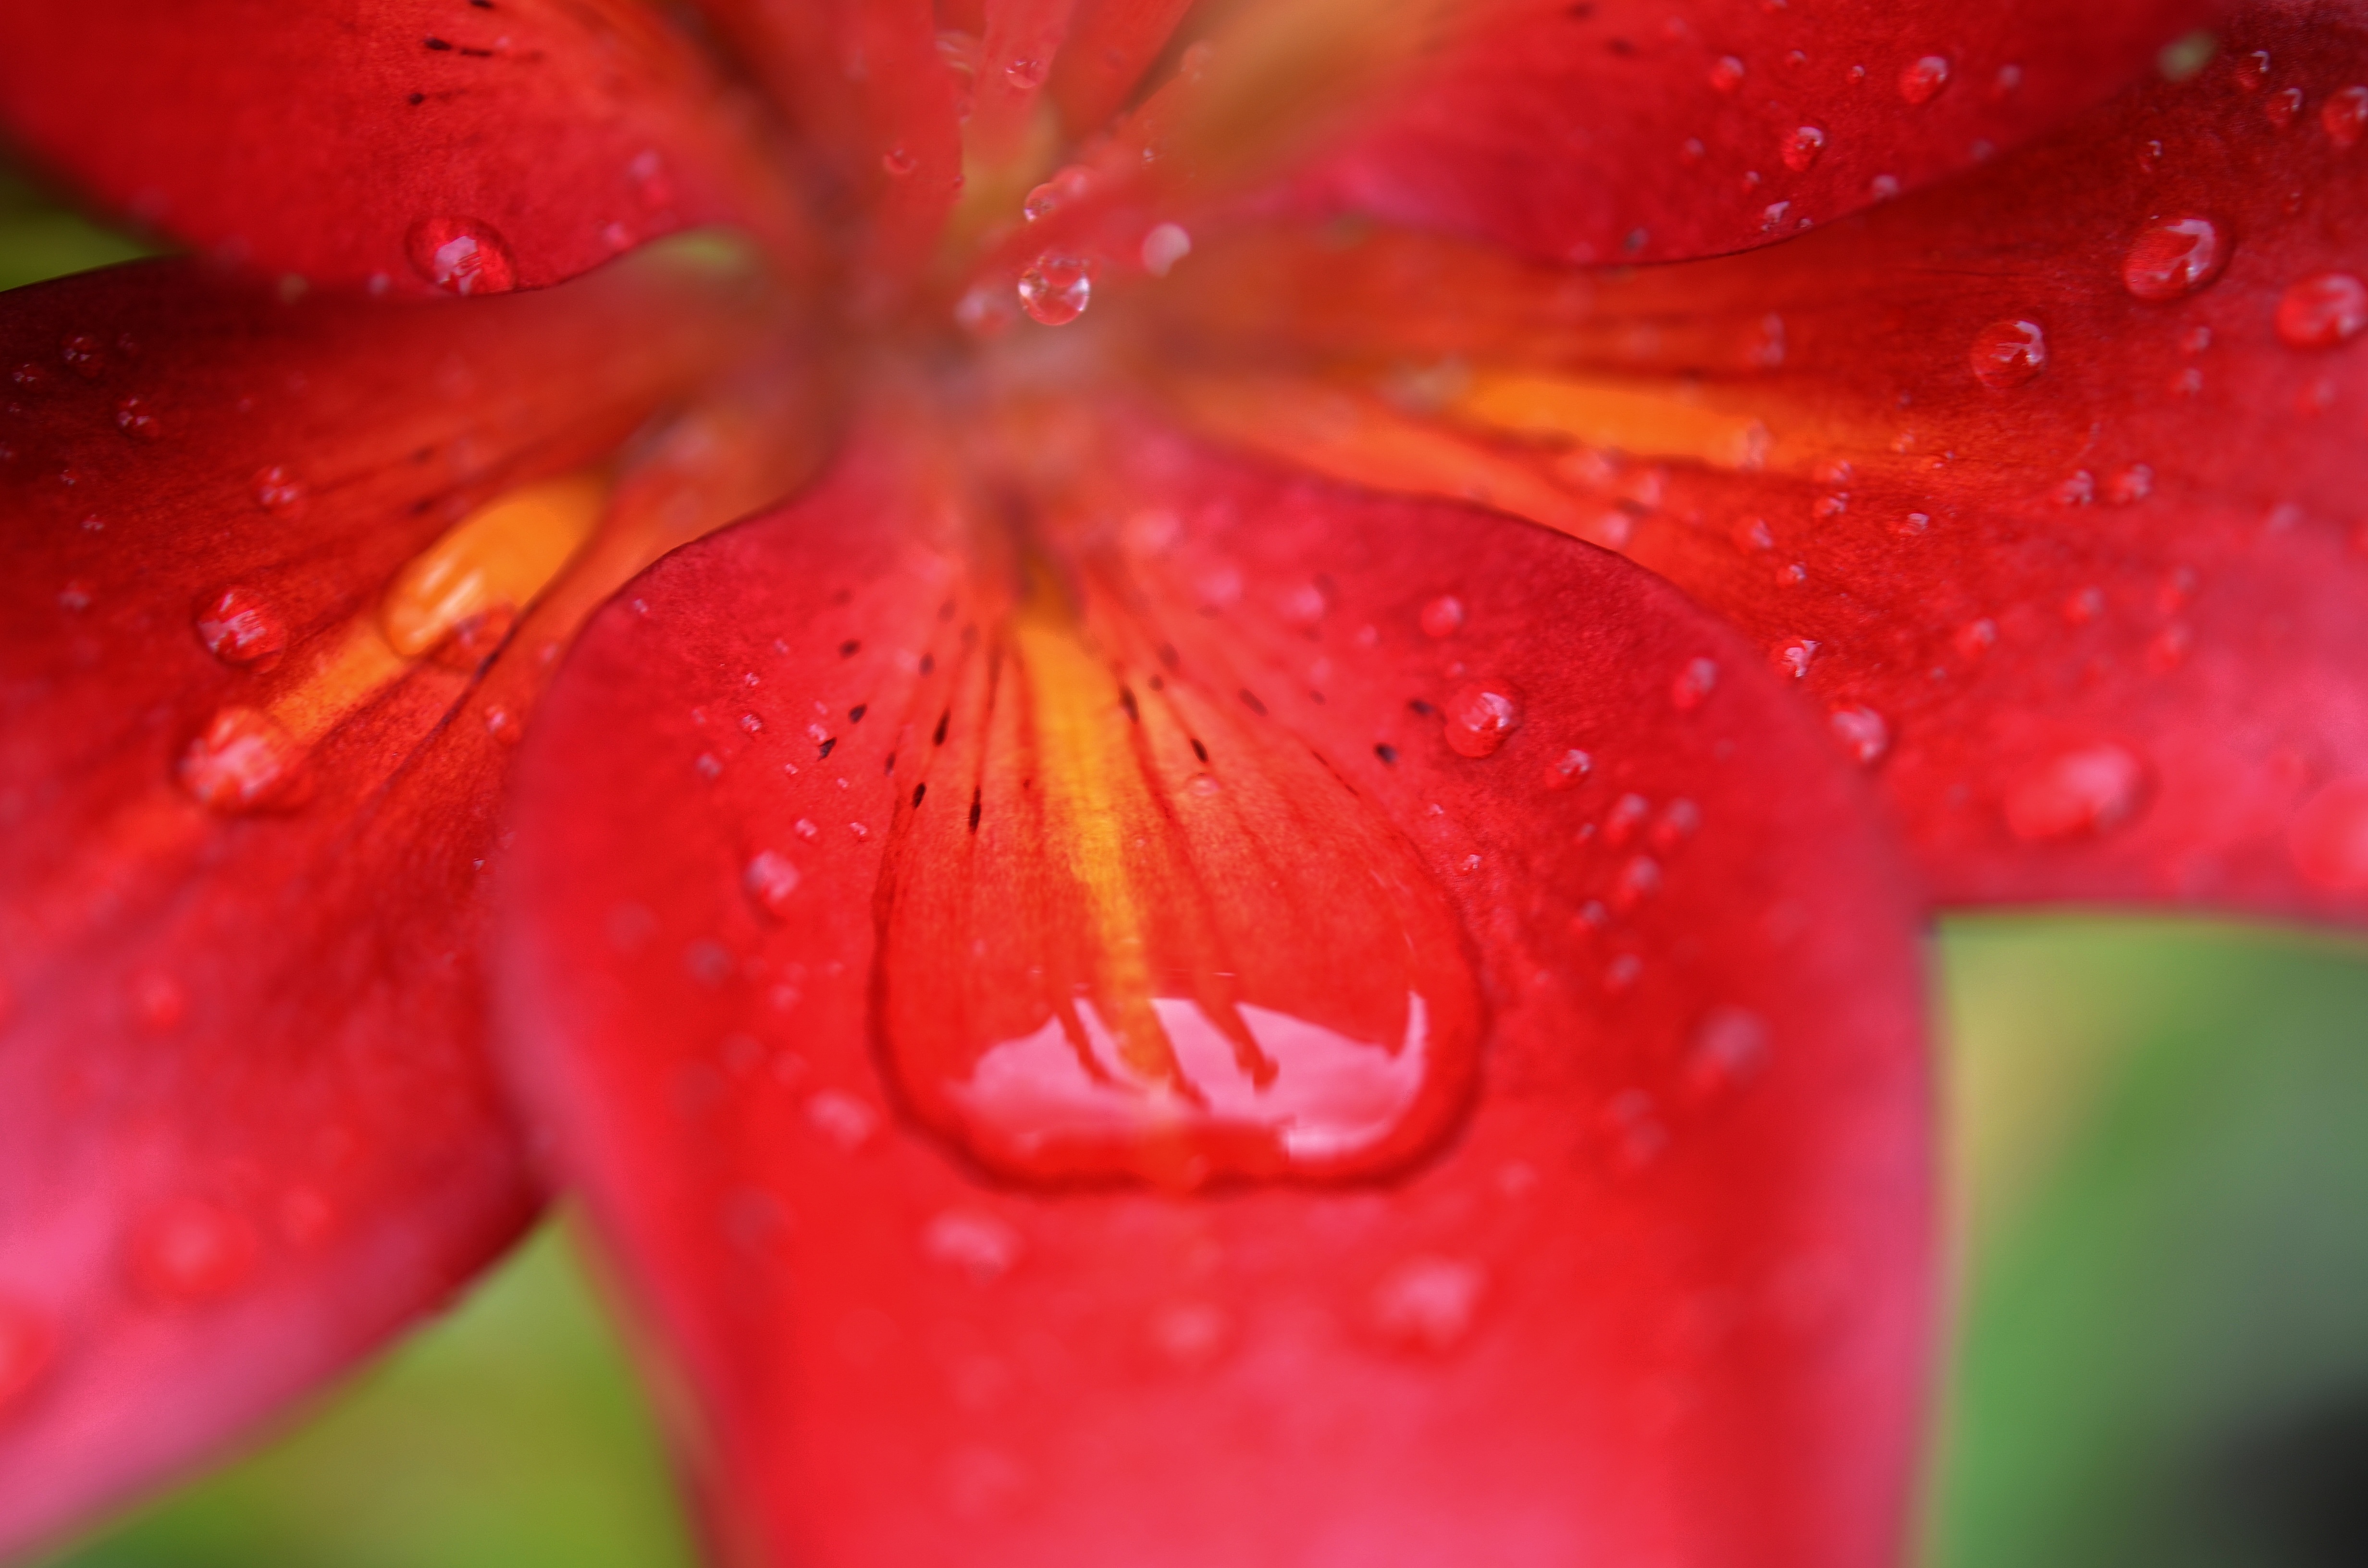
nature, blossom, dew, plant, photography, leaf, flower, petal, bloom, summer, floral, bouquet, green, red, macro, natural, flora, close up, leaves, lily, moisture, macro photography, flowering plant, plant stem, land plant